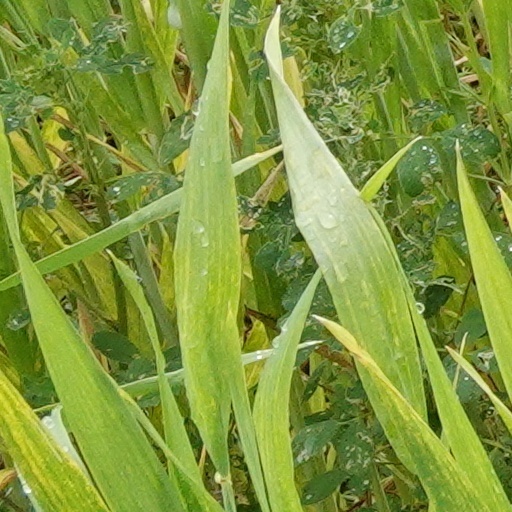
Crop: wheat